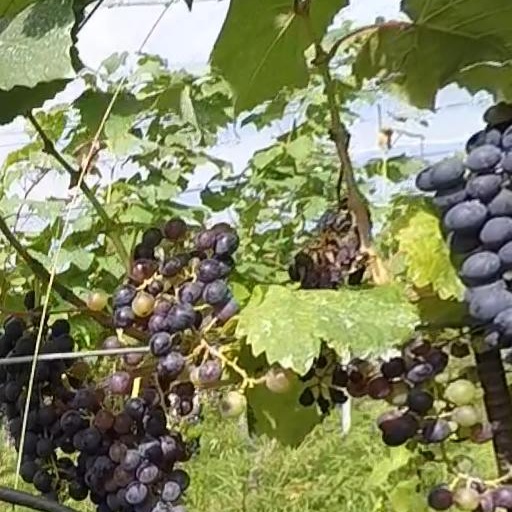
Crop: grape